Desmosterolosis

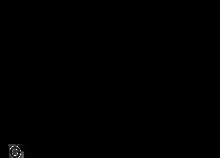
Desmosterol

Desmosterolosis in medicine and biology is a defect in cholesterol biosynthesis. It results in an accumulation of desmosterol and a variety of associated symptoms. Only two cases have been reported as of 2007. The condition is due to inactivating mutations in 24-dehydrocholesterol reductase. Certain anticholesterolemic and antiestrogenic drugs such as triparanol, ethamoxytriphetol, and clomifene have been found to inhibit conversion of desmosterol into cholesterol and to induce desmosterolosis, for instance cataracts.